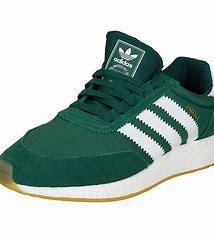
Brand: Adidas
Model: Iniki Runner